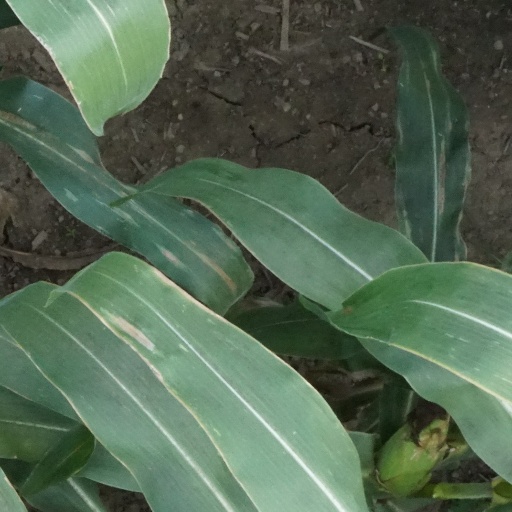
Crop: maize; corn